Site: brandenburg
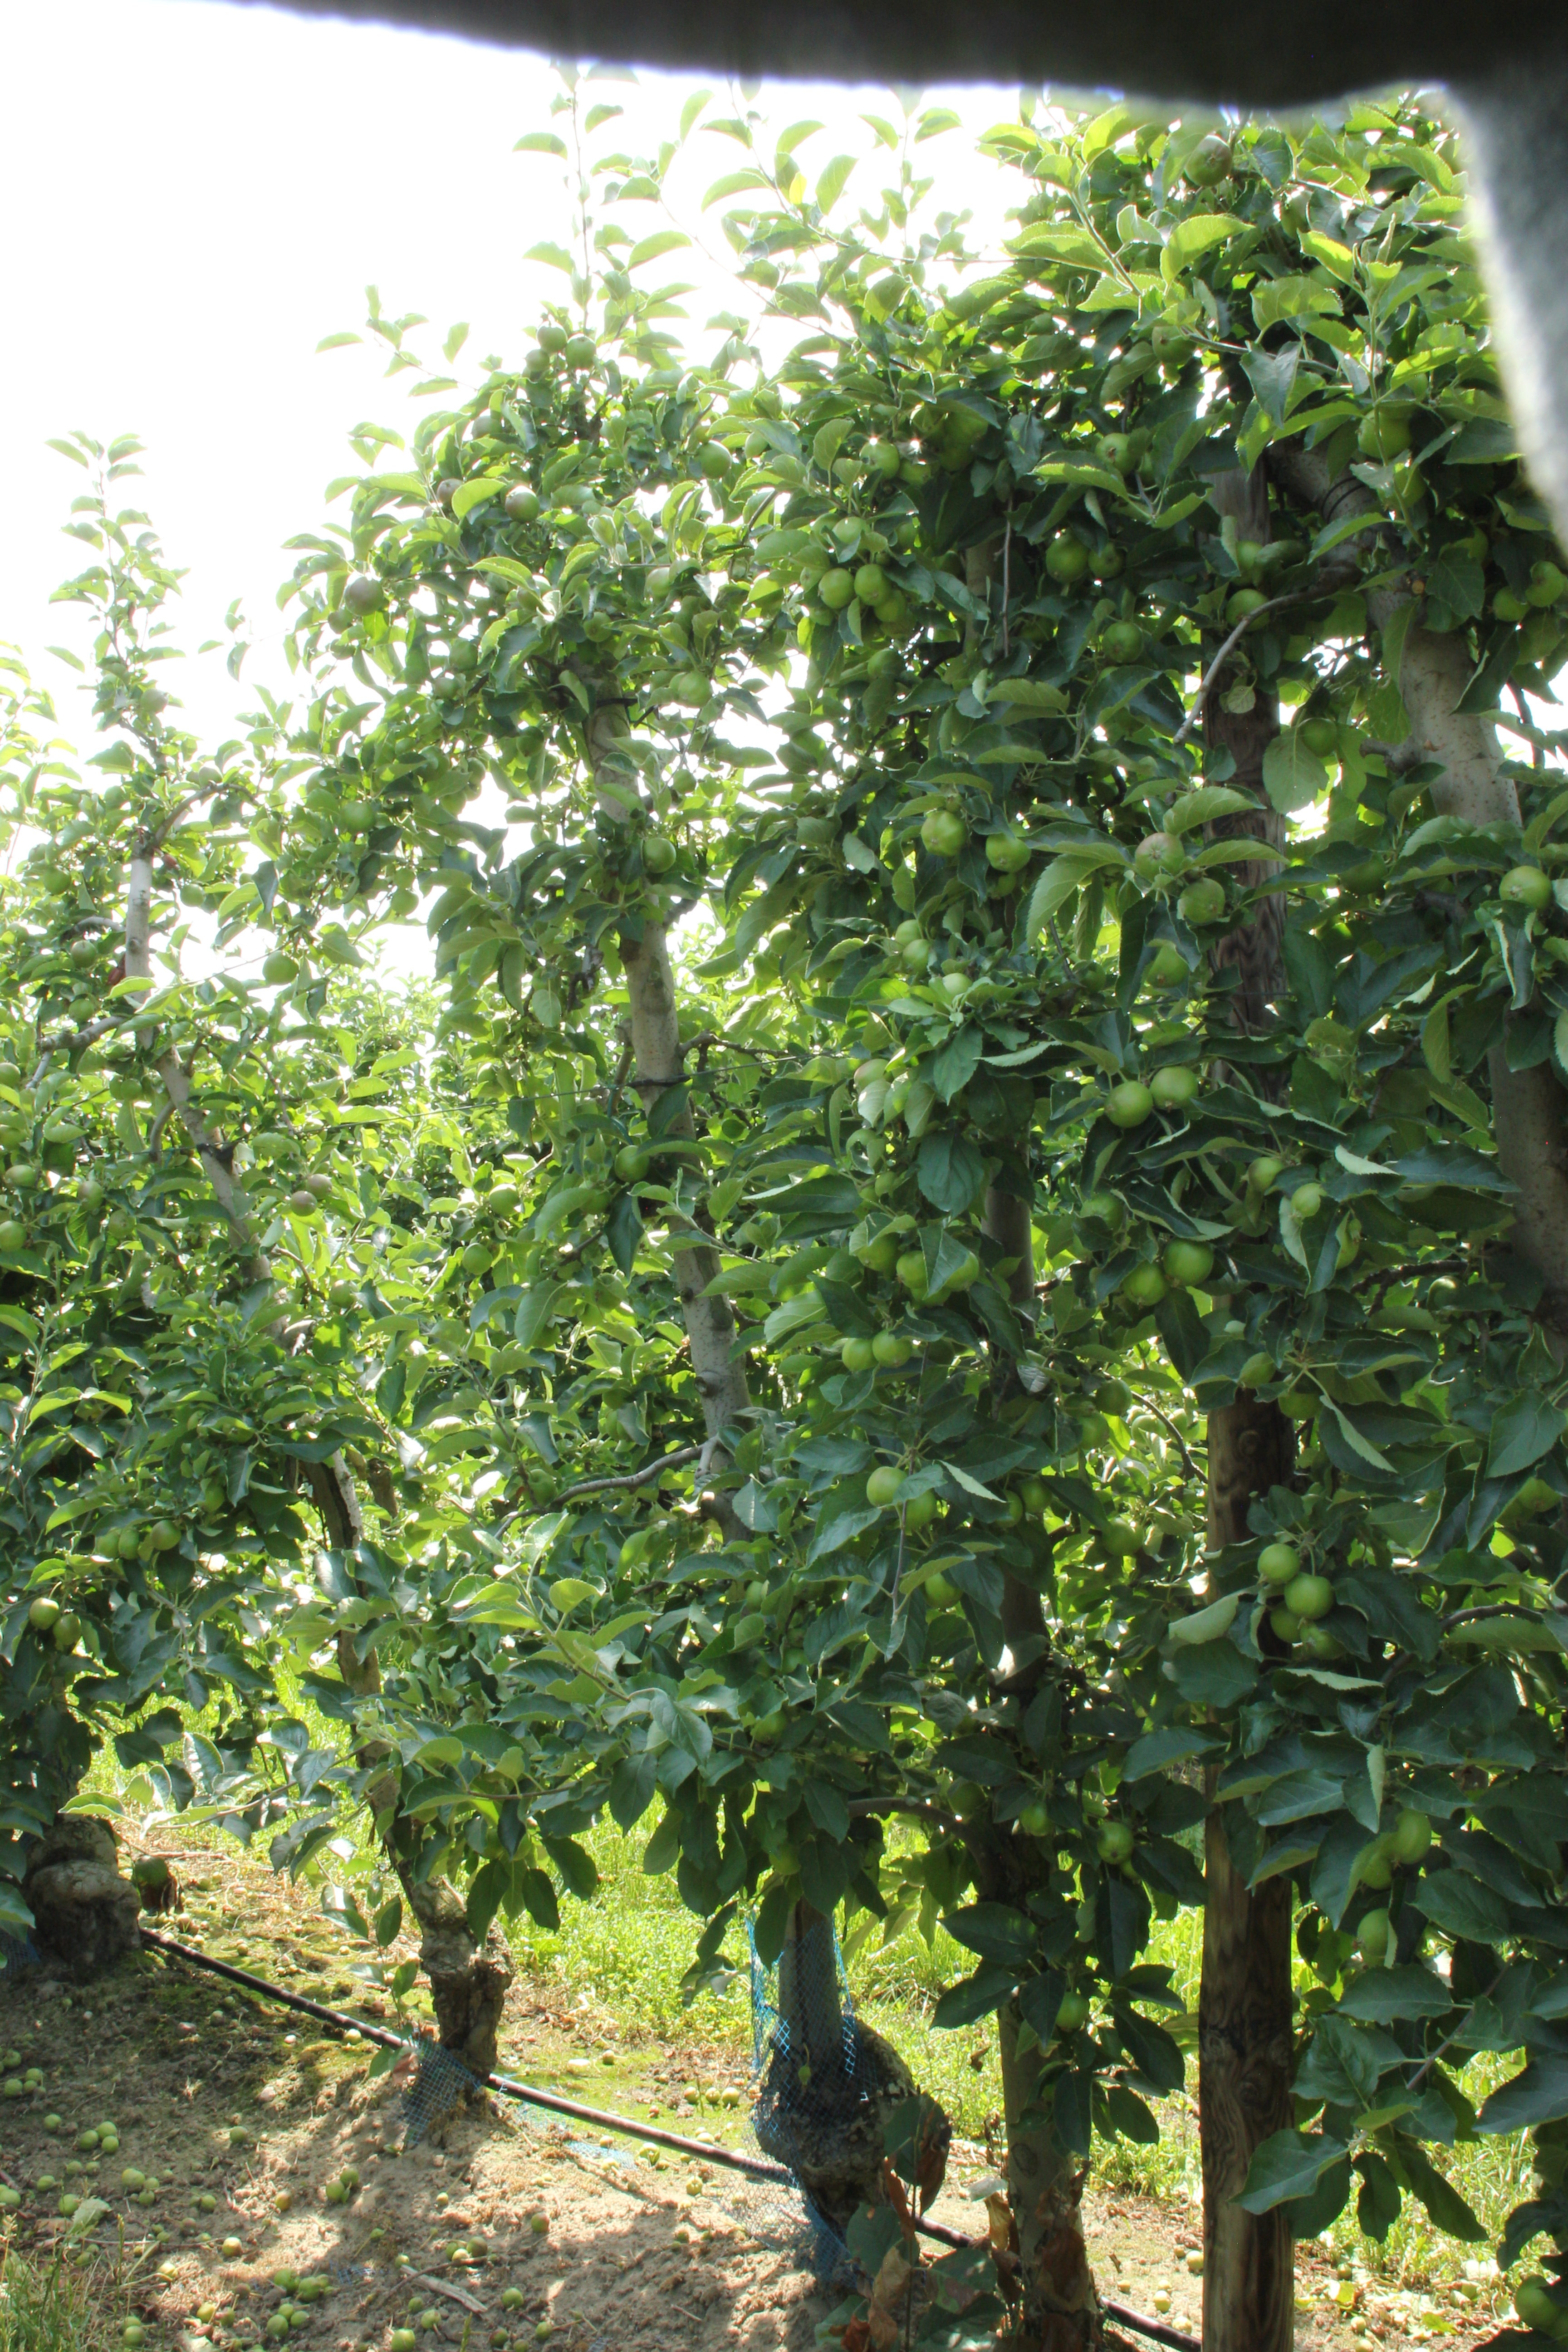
Growth stage (BBCH 74): Development of fruit